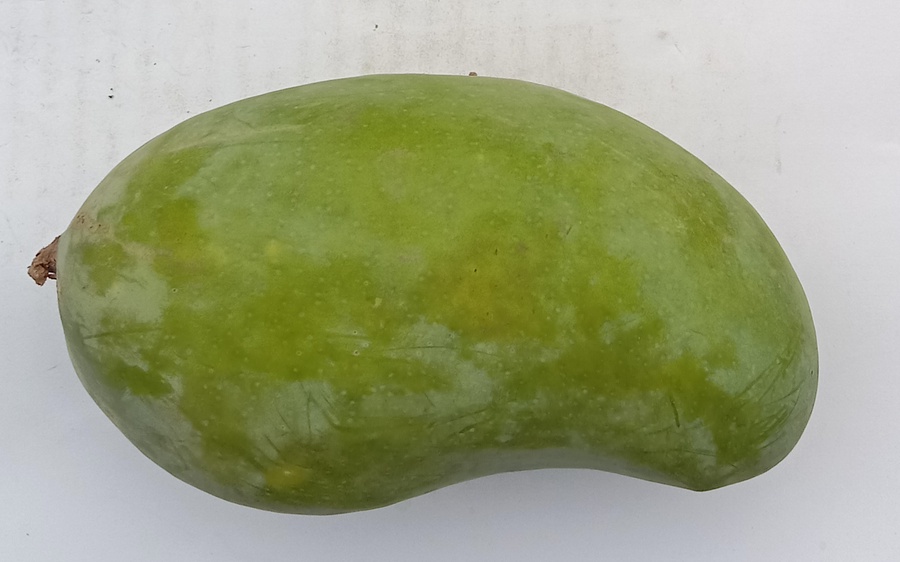
Mango variety: Sindhri